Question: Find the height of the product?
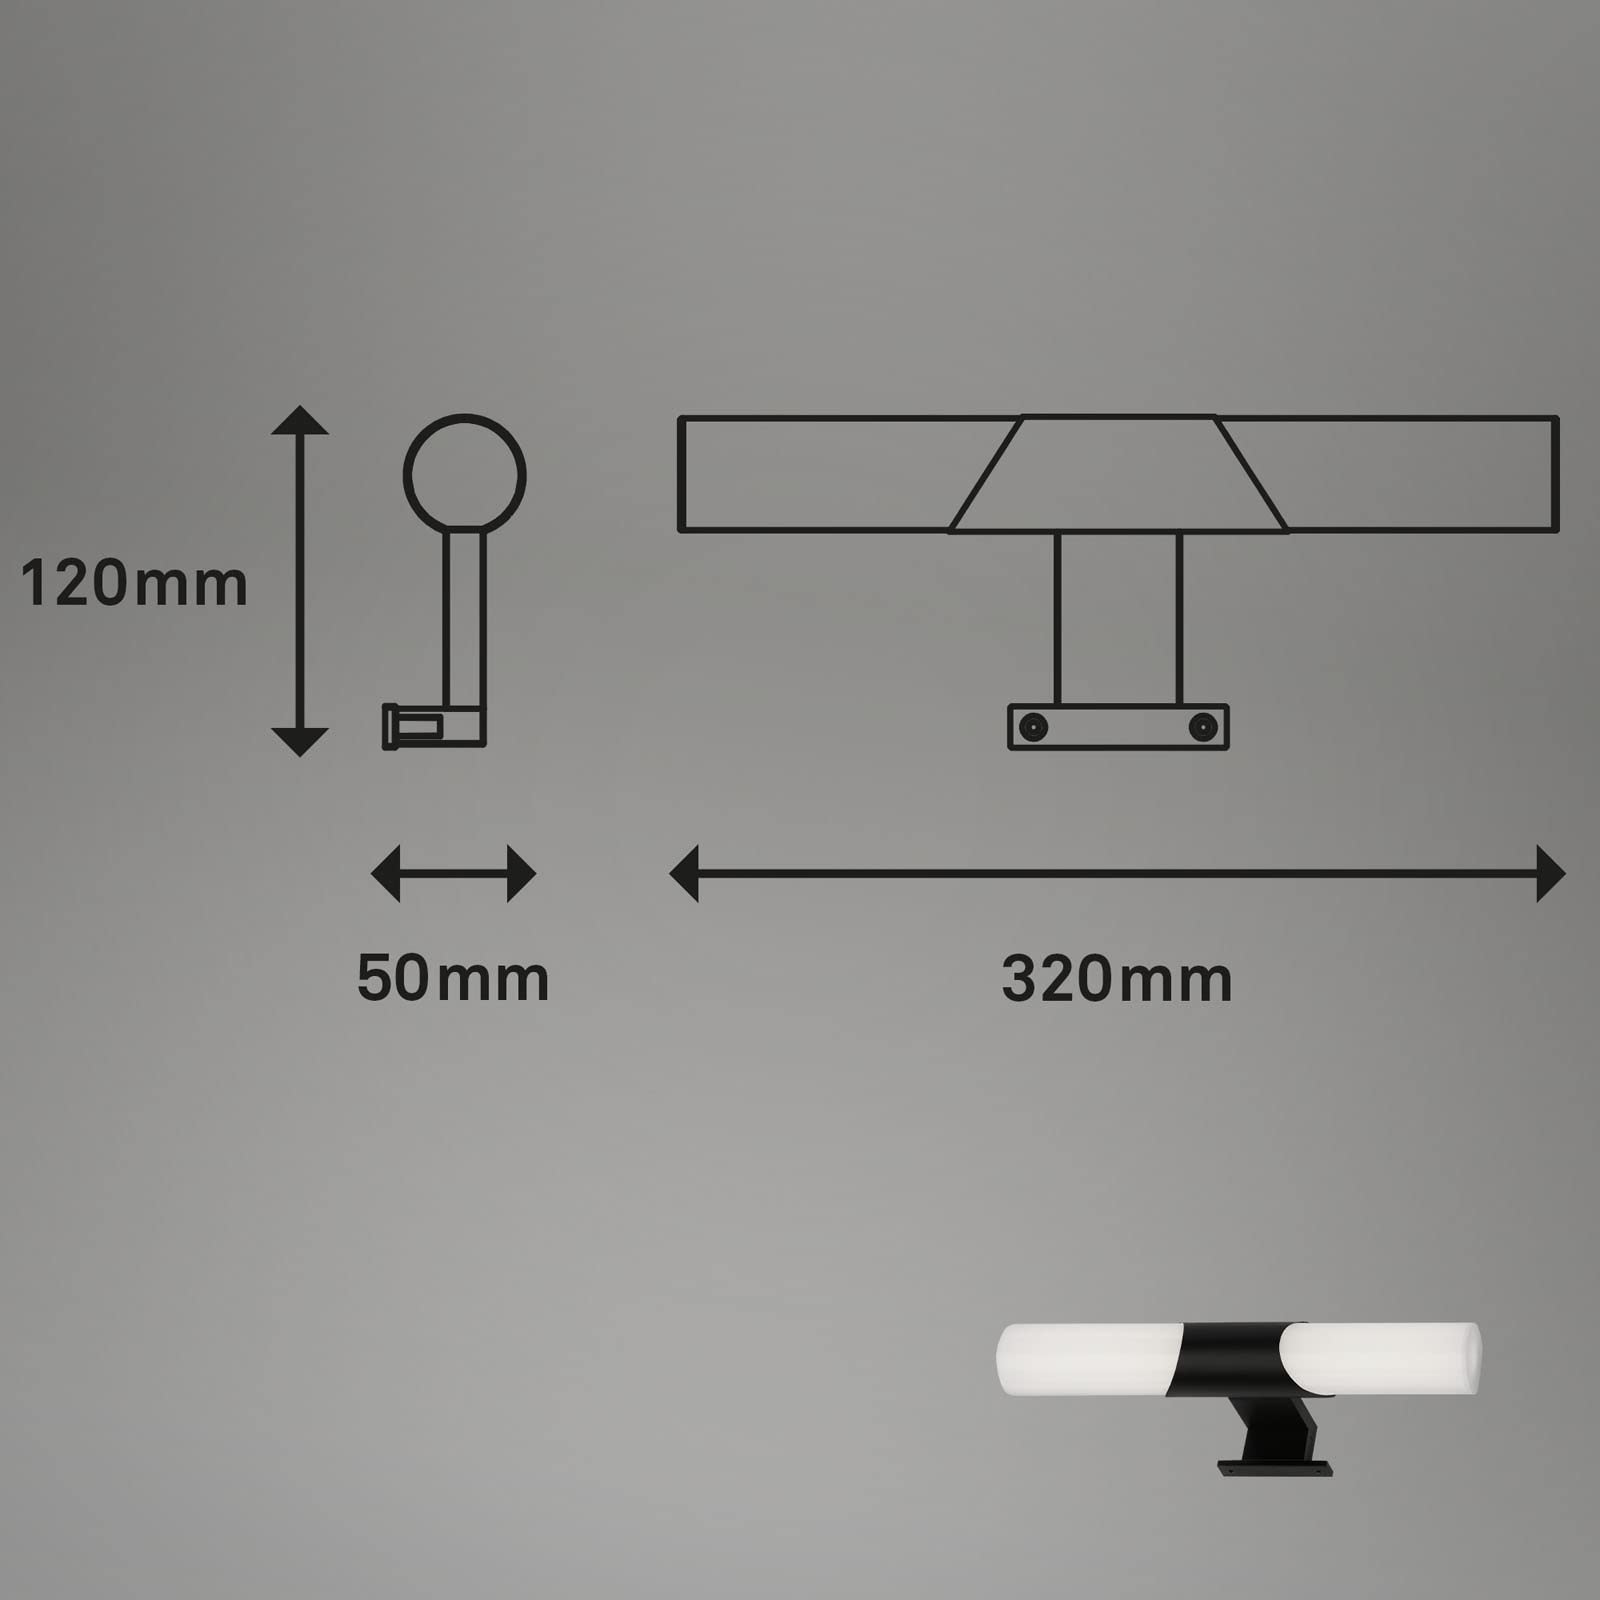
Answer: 120.0 millimetre